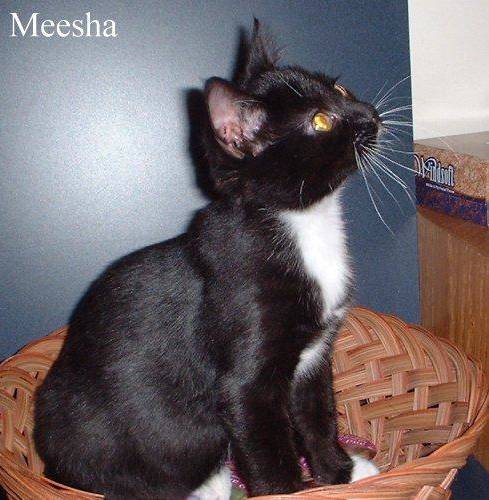
Label: cat